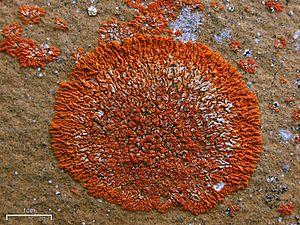
Un psychrophile, psychrotolérant ou cryophile est un organisme capable de vivre dans les mers polaires ou les abysses, les sols gelés ou dans les glaciers.
Xanthoria elegans est une espèce de lichen du genre Xanthoria.